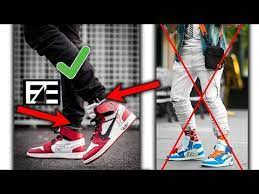
Label: Sneaker